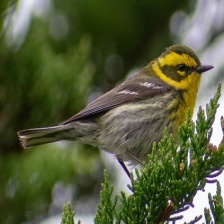
Species: TOWNSENDS WARBLER
Scientific name: SETOPHAGA TOWNSENDI